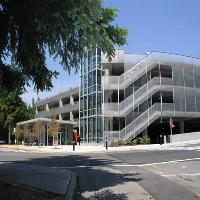
Weather: sun or clear